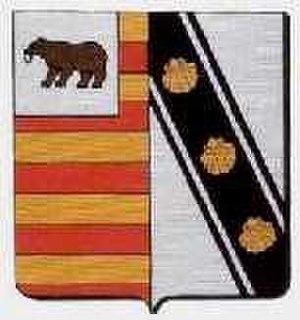
Heusden-Zolder est une commune néerlandophone de Belgique située en Région flamande dans la province de Limbourg. Sa population totale est d’environ 32 000 habitants pour une superficie totale de 53 km².